Tin Machine

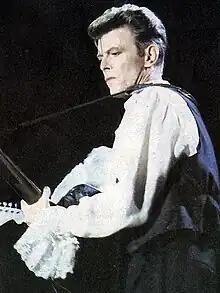
David Bowie during his Sound+Vision Tour in 1990

The group went on hiatus for most of 1990 while Bowie conducted his solo Sound+Vision Tour, which lasted through September, and then went straight into filming his role for the film "The Linguini Incident" (1991). Gabrels worked on some tracks during the year, occasionally catching up with Bowie on tour during Bowie's days off and recording guitar solos on his own in the studio. In December 1990, Bowie split from EMI; Hunt Sales said that EMI "kind of freaked out a little bit at the strident, single-less Tin Machine debut", which partially explained why Bowie switched music labels. In March 1991, the band signed to Victory Music, a new label launched by JVC and distributed worldwide by London Records and PolyGram, and recorded more new material. This was combined with tracks from the Sydney sessions to form the "Tin Machine II" album. The album was described as "just as impure and twisted [as their first album], but more R&B and less abrasive." Gabrels explained the change between the first and second album was because by the second album, "we knew one another as musicians. ... It wasn't as dense. And we actually left more room, I think for David to come up with some interesting melodies. There was more room for vocals on this record."